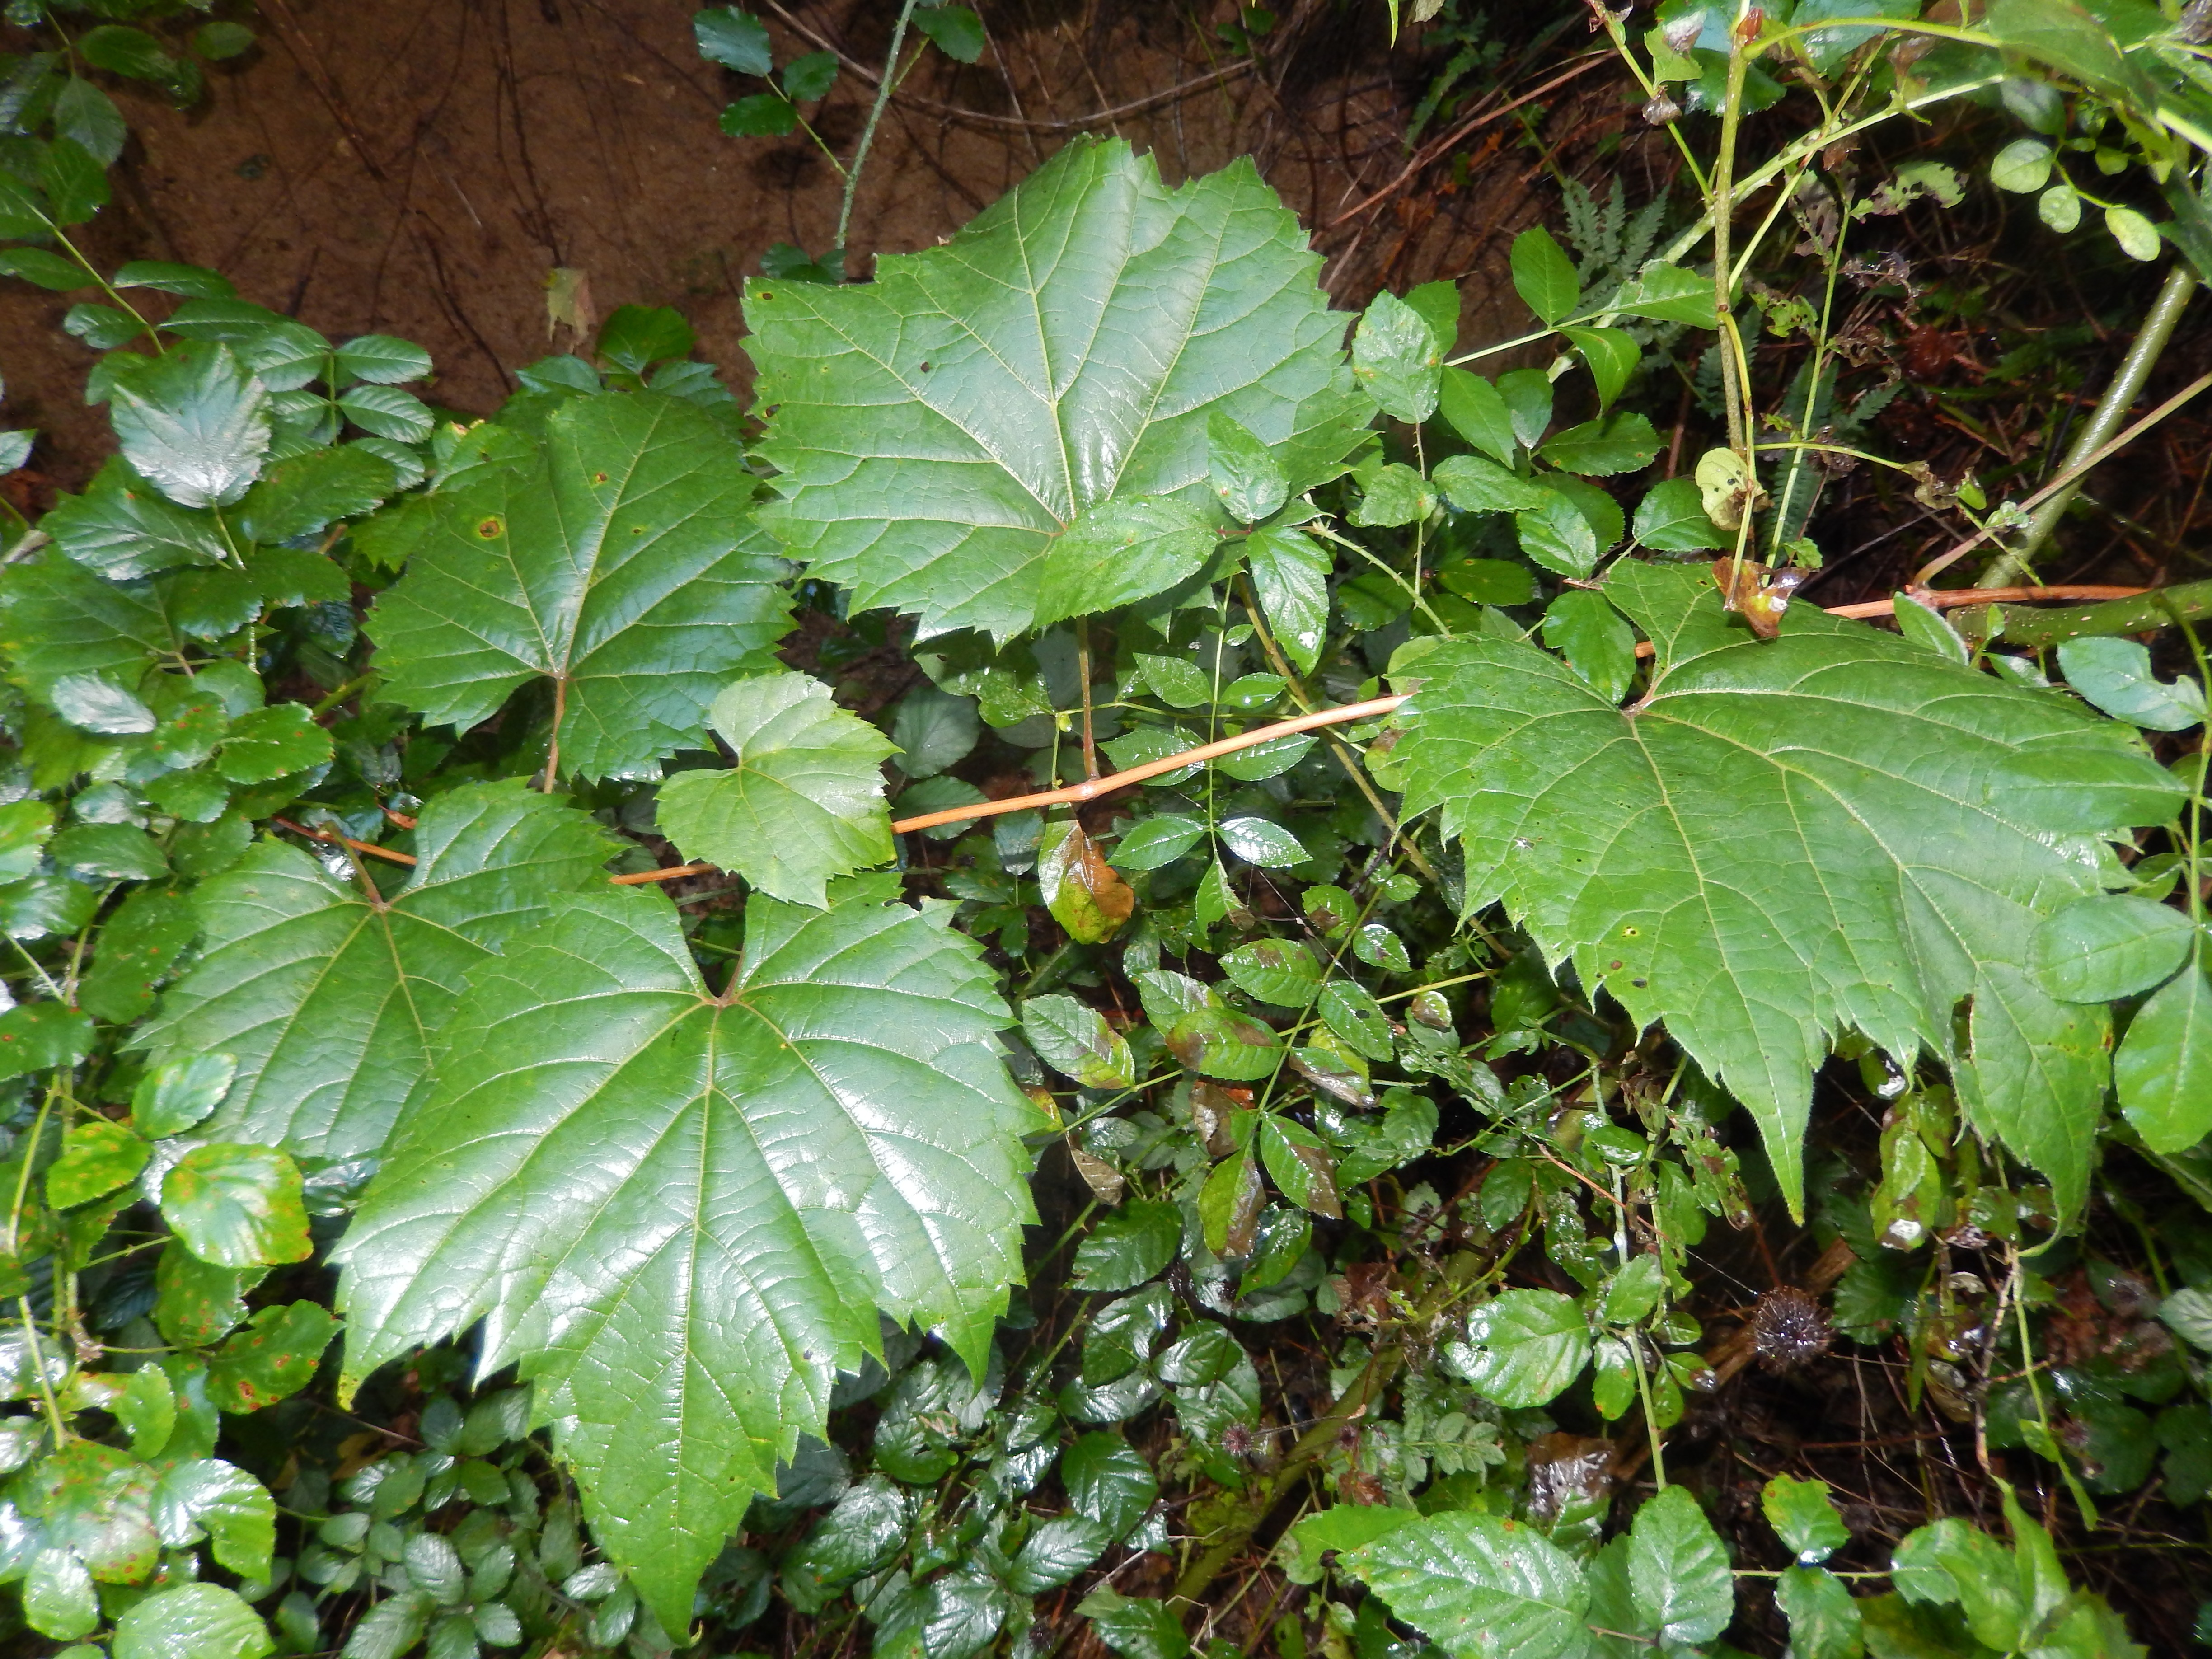
tree, nature, plant, leaf, flower, food, green, produce, ivy, maple tree, leaves, shrub, deciduous, flowering plant, grape leaves, annual plant, woody plant, land plant, apiales, podophyllum peltatum